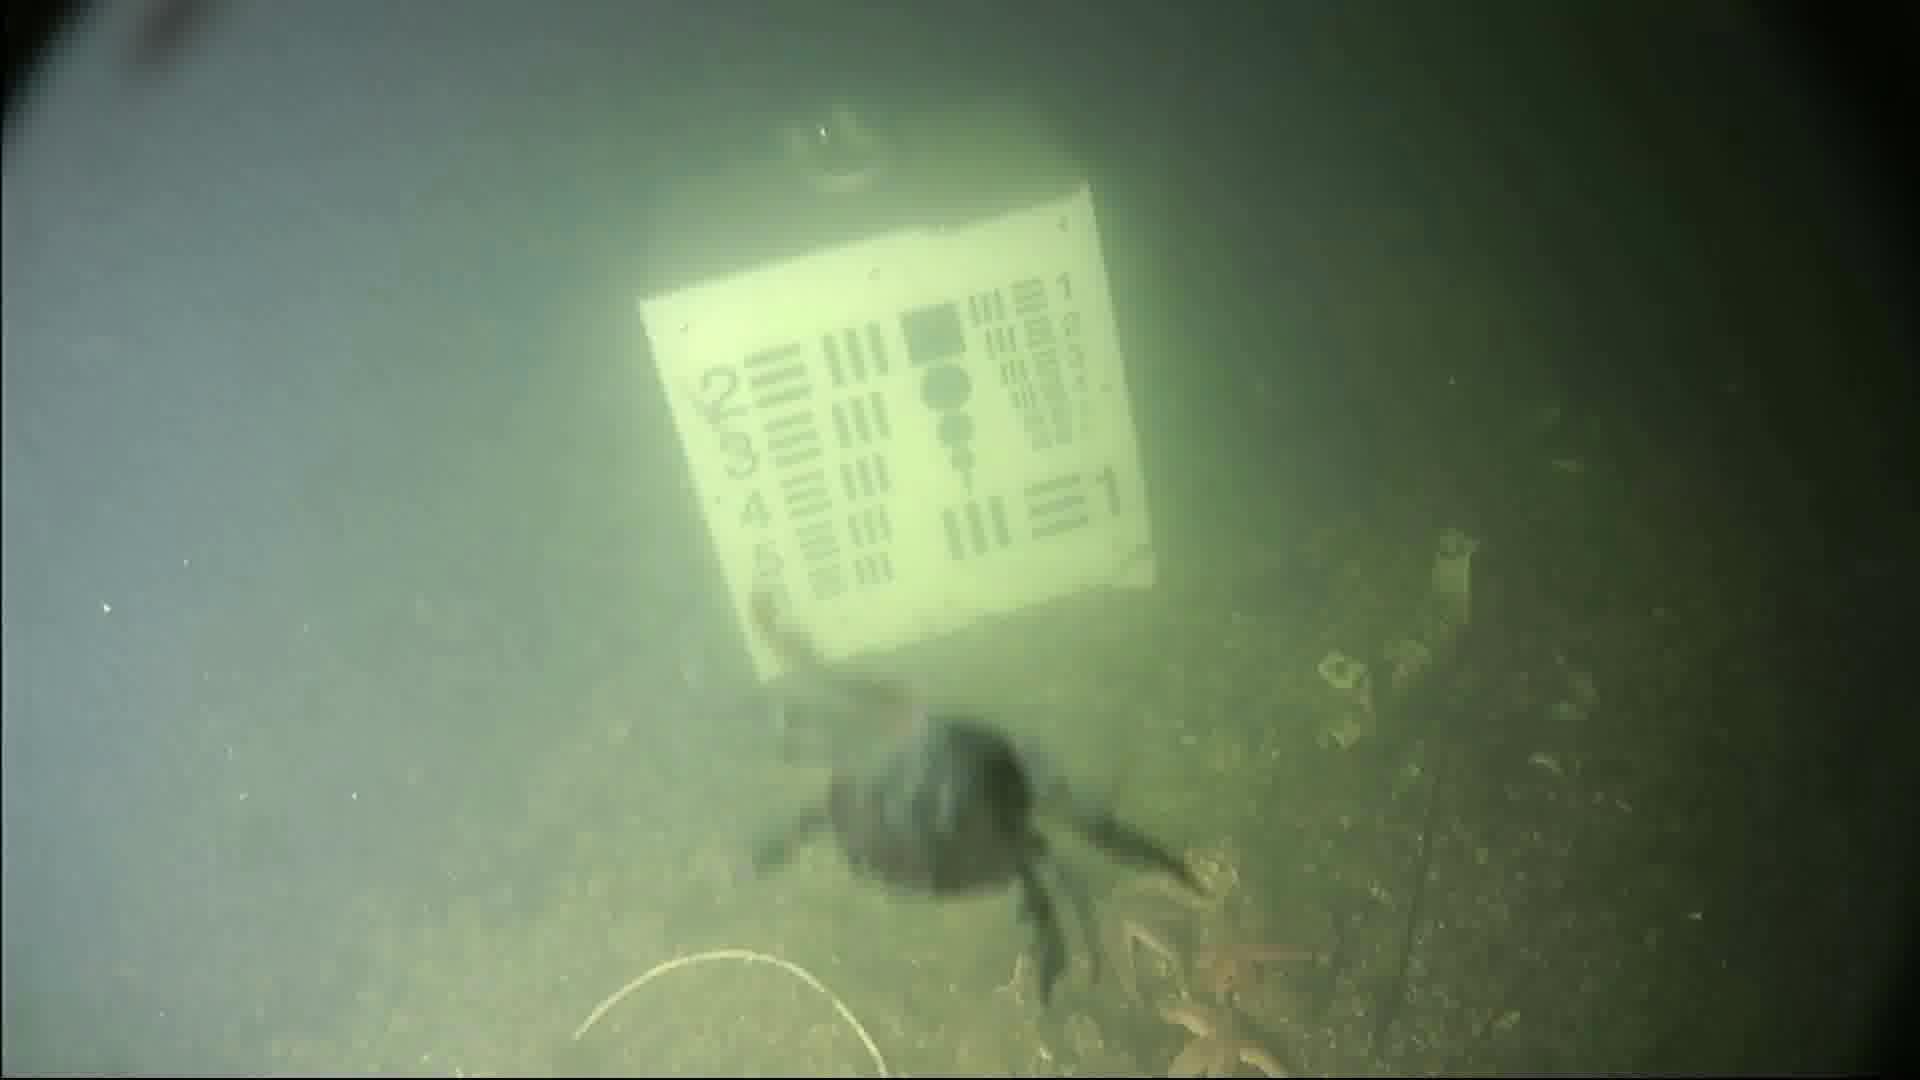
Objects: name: starfish
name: crab